Riccardo Cucciolla

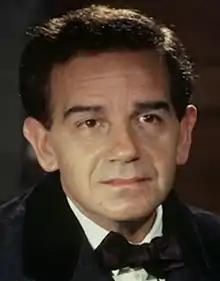
Cucciolla in the movie "Sacco & Vanzetti" (1971)

Riccardo Cucciolla (5 September 1924 – 17 September 1999) was an Italian actor and voice actor. He appeared in 60 films between 1953 and 1999. He won the Best Actor Award at the 1971 Cannes Film Festival for the film "Sacco & Vanzetti".